Question: Please indicate a possible affordance area of the drink_with_cup that can be used for drinking
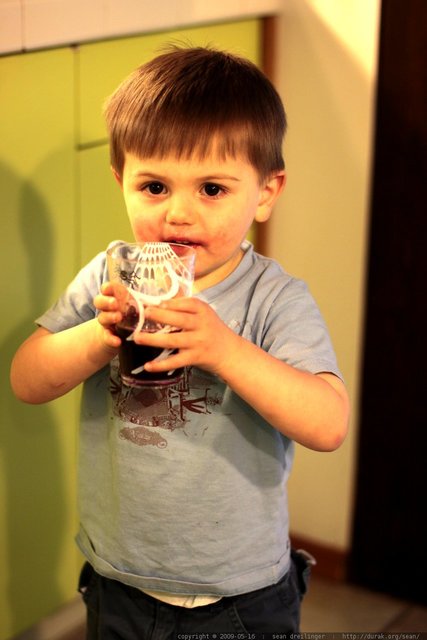
Answer: [109.44, 241.805, 196.056, 386.165]